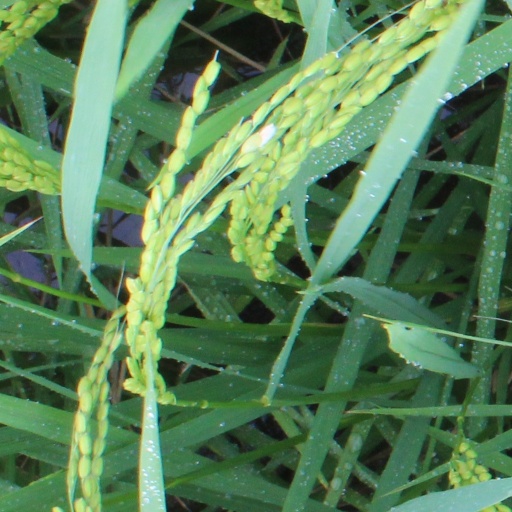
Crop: rice